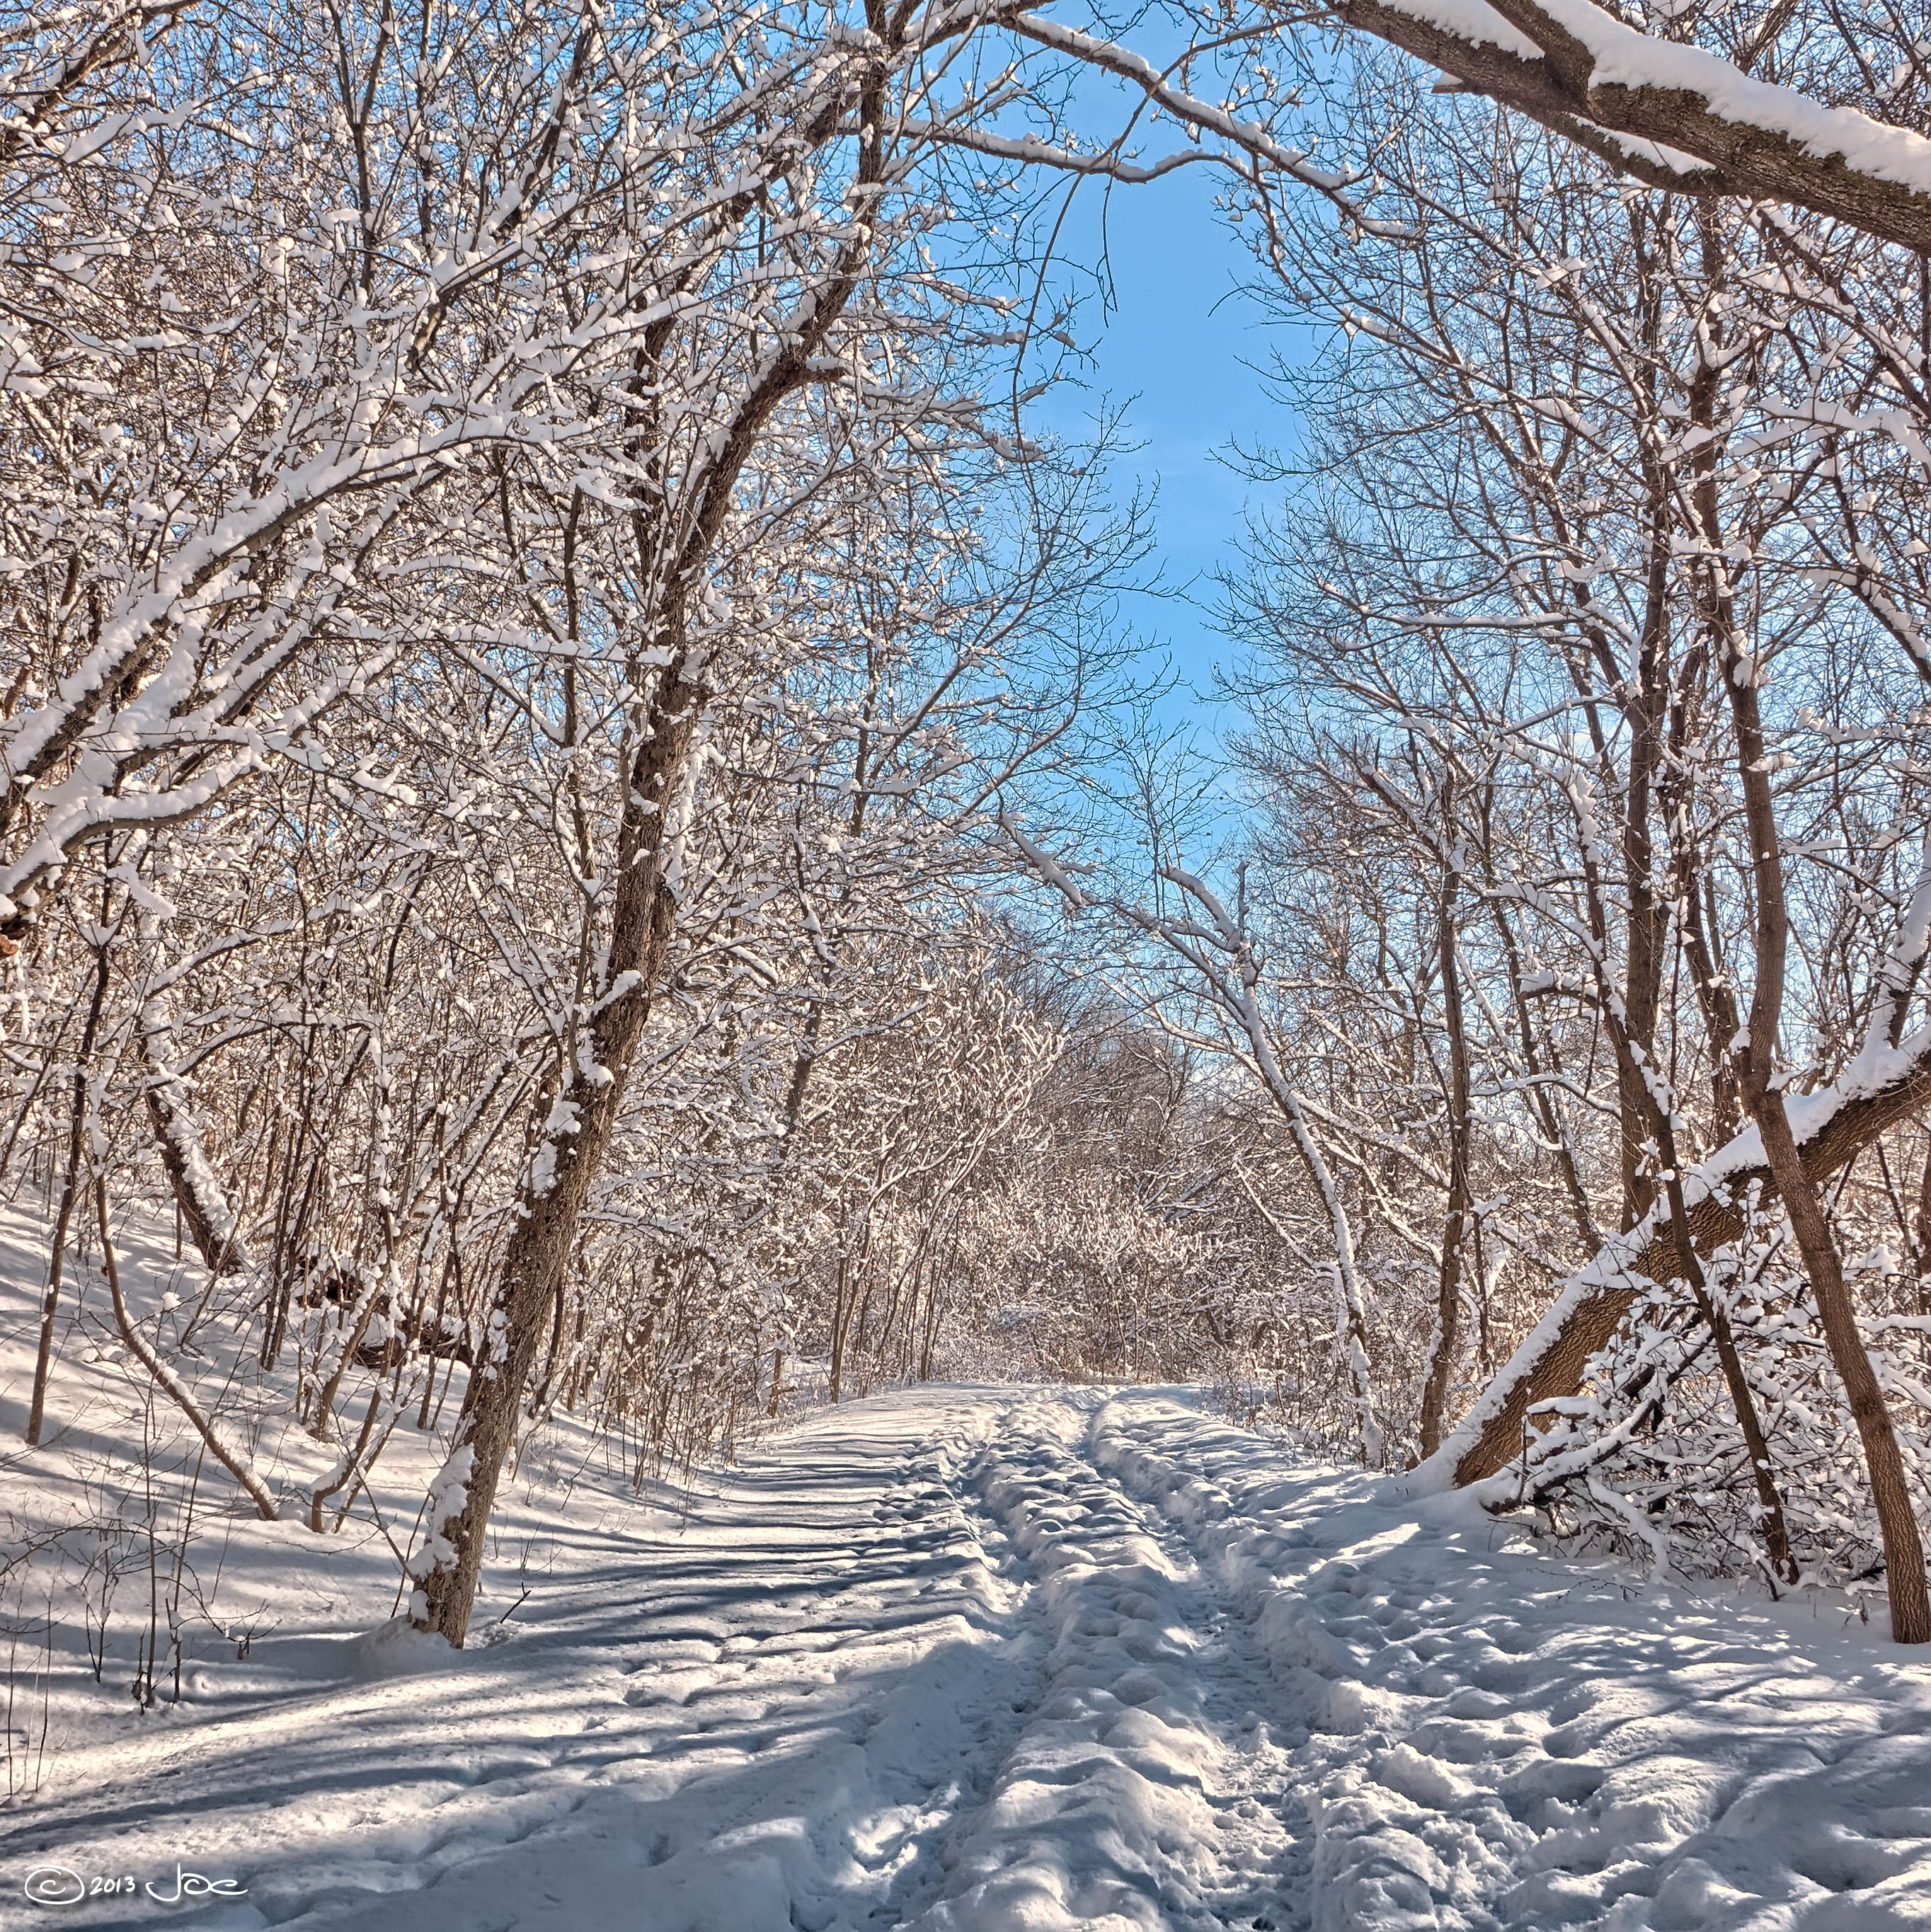
landscape, tree, branch, snow, winter, trail, frost, river, ice, weather, season, hdr, canada, mississauga, culham, ontario, credit, sns, lumix, panasonic, dmc, lx7, panasoniclumixdmclx7, woodland, freezing, woody plant